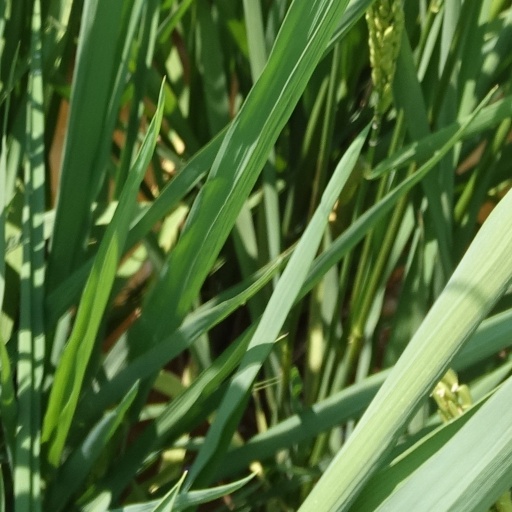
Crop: rice